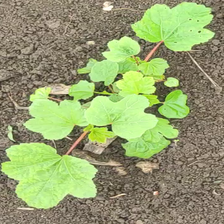
Weed species: Little_Mallow(Malva parviflora)